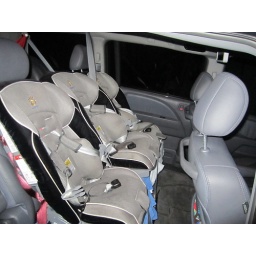
Set up the car seats fo easy access in the morning.